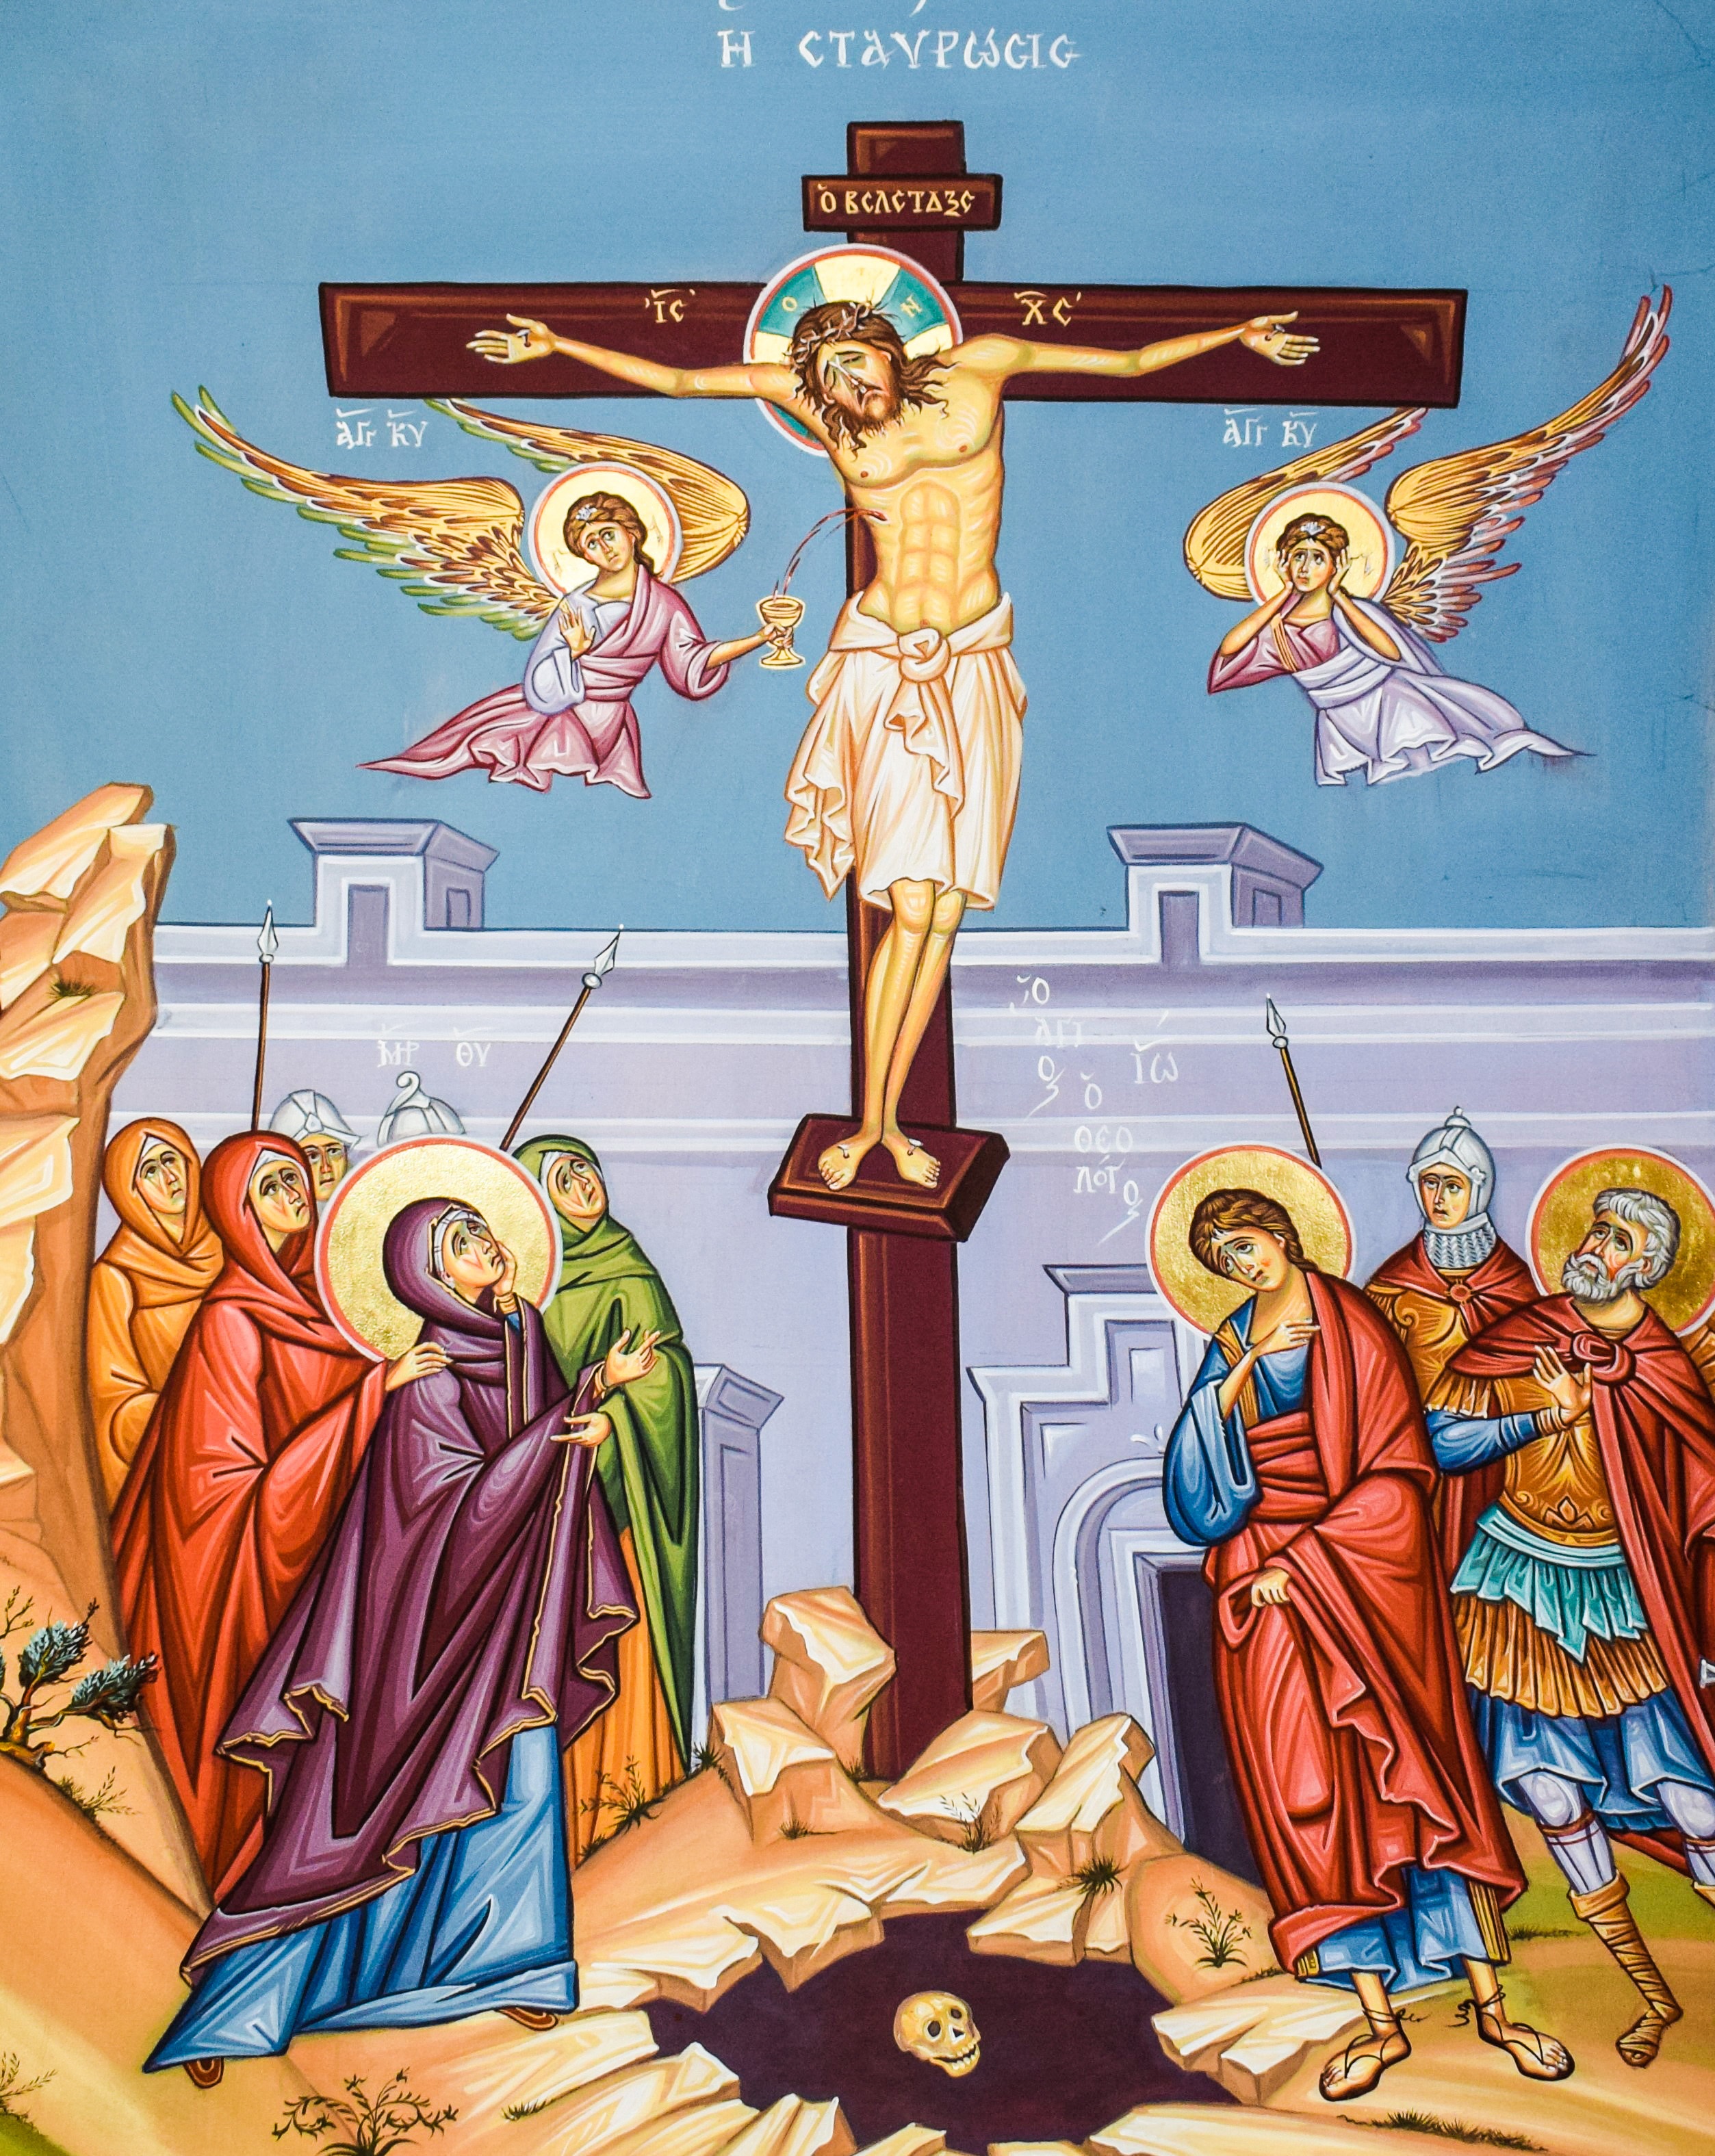
religion, church, painting, art, illustration, iconography, mural, christianity, orthodox, comics, cyprus, cartoon, mythology, ayios nikolaos, protaras, comic book, crucifixion of christ